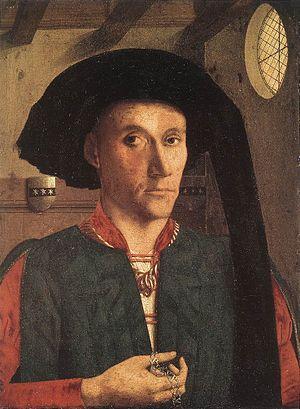
Le Portrait d'Edward Grimston est un tableau du peintre primitif flamand Petrus Christus réalisé en 1446. L'œuvre est la propriété du comte de Verulan à Gothambury, un descendant d'Edward Grimston, et est en prêt permanent à la National Gallery à Londres. Le tableau a été réalisé la même année que le Portrait d'un Chartreux, et est construit sur le même canevas.
Cette page dresse la liste des œuvres du peintre Petrus Christus :